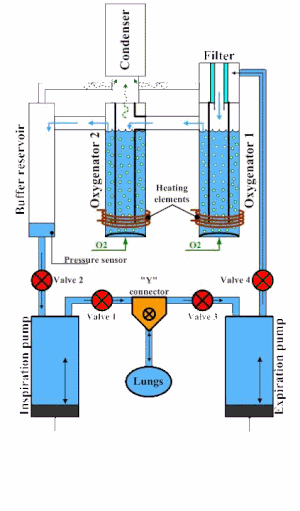
Animation d'un respirateur liquidien
Le respirateur liquidien, ou ventilateur liquidien, est un appareil médical destiné à pratiquer la ventilation liquidienne totale. Actuellement, seuls quelques prototypes pour l'expérimentation animale sont utilisés dans des centres de recherche à travers le monde mais avec l'objectif de les déployer un jour dans les unités de soins intensifs.